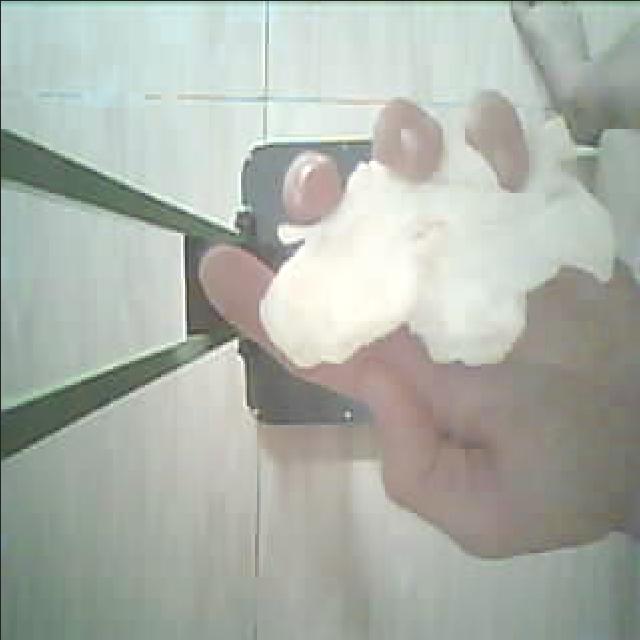
Label: tissues